Pangil Bhaskaran

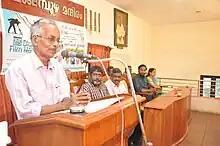
Bhaskaran in 2018

Pangil Bhaskaran was born to Pangil Govindan and Kalyani on 1945 February at Eyyal, Kechery, Thrissur district, Kerala. Bhaskaran has also been a parallel college teacher, farmer, journalist. He was a government official in revenue department, retired on 2000. He is married to Leela and they have three children, Shenshi Jayaraj, writer Maneesha Pangil and journalist Bhasi Pangil. Maneesha works at Kerala Sahitya Akademi as Librarian Grade – IV. She is also guide at Ramavarma Appan Thampuran Memorial Library and Bhasi Pangil works at Kerala Kaumudi daily as the bureau chief at Thrissur unit. Bhasi is a children's writer also.